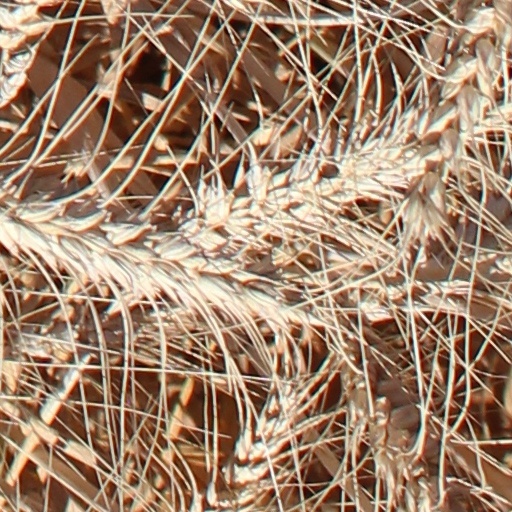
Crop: wheat